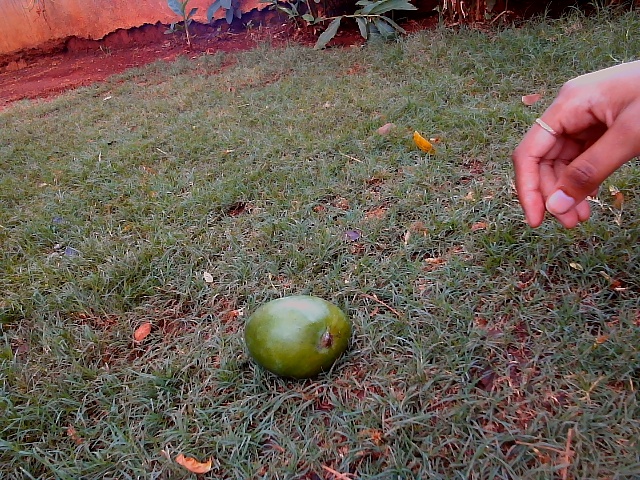
Label: Raw_Mango